Salsette Island

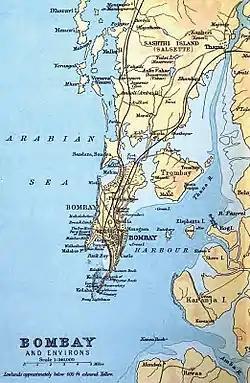
1893 map showing the island

The word "Sasashti" (also shortened to "Sashti") is Maharashtri Konkani term for "sixty-six", referring to the original "sixty-six villages" on the island. It was inhabited by (Aagri, Kunbi) farmers, agriculturists, (Bhandaris) toddy tappers, (Sutar, Malis) artisans and (Kolis) fisherfolk who trace their conversion to Christianity back to 55 AD with the arrival of Christ's disciple, Bartholomew the Apostle, in north Konkan region. They were later converted to the Latin Church in India by four religious orders—the Dominicans, Franciscans, Augustinians & Jesuits— who arrived in the 15th century with the Portuguese. These original inhabitants of Salsette are the Bombay East Indian Catholics, the Aagris & Kolis.